Ernest Gross (footballer)

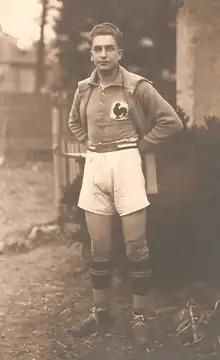

Ernest Gross (22 December 1902 – 8 December 1986) was a French footballer. He played in five matches for the France national football team in 1924 and 1925.